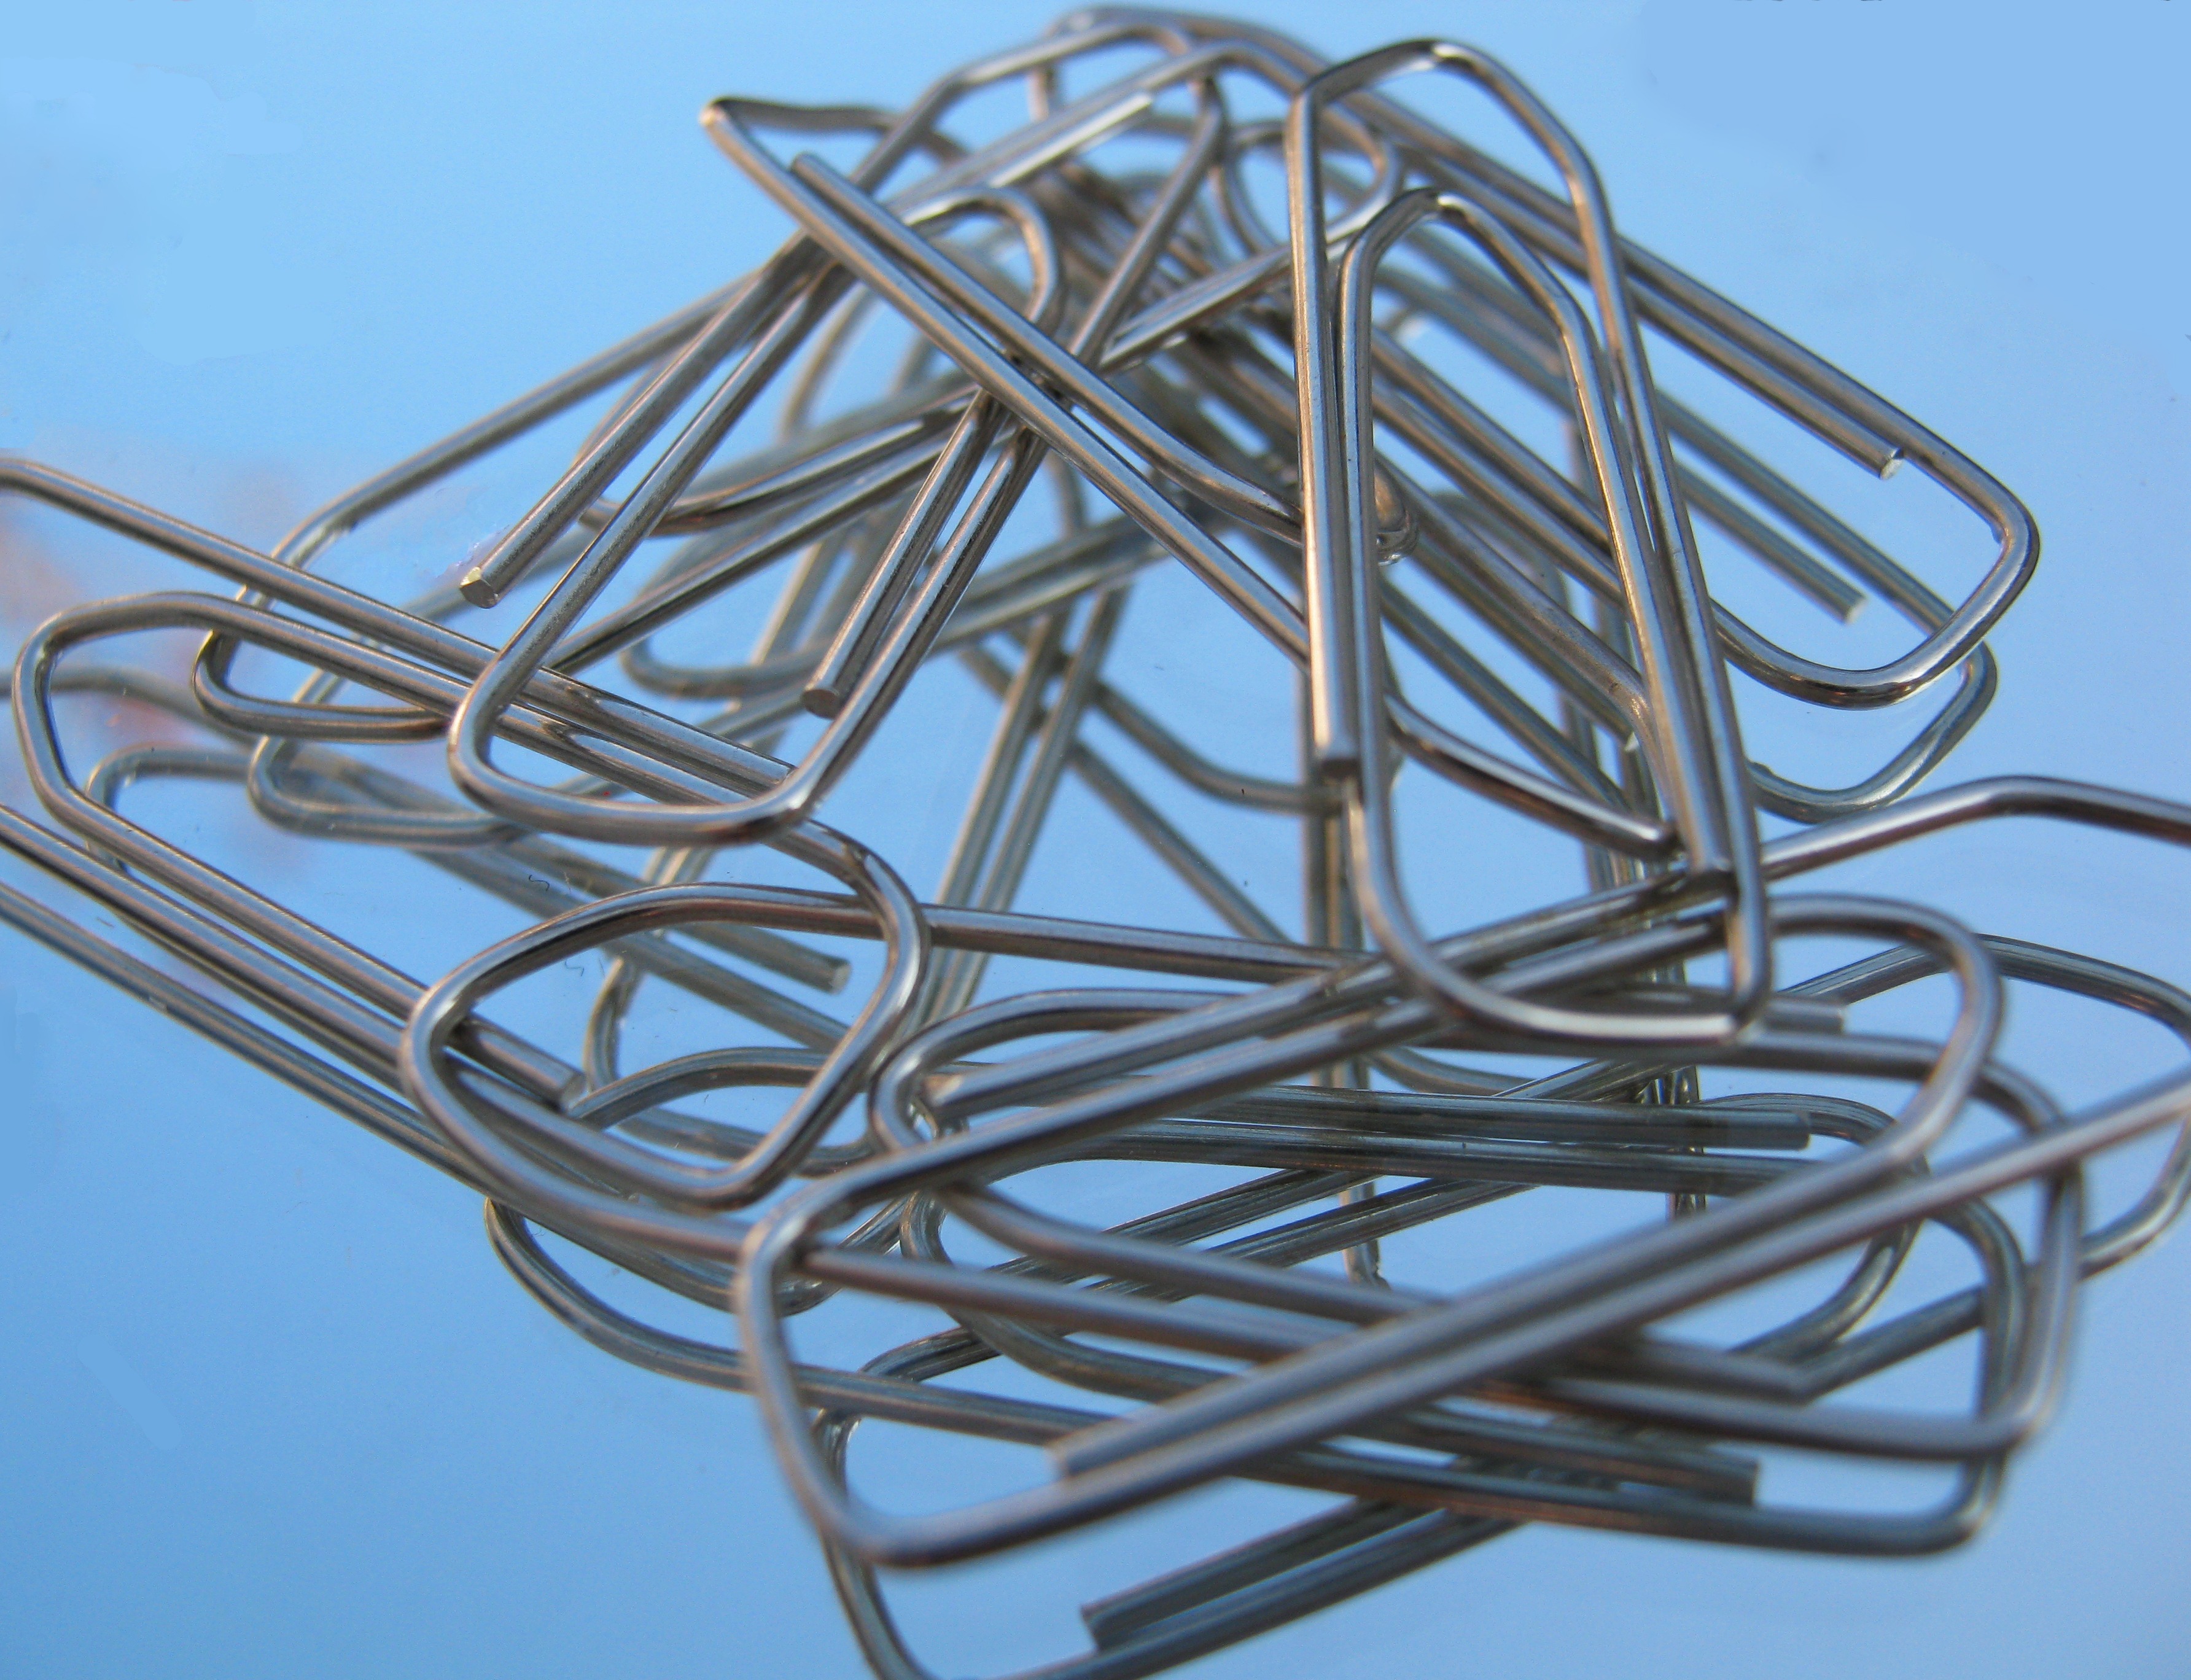
branch, line, mast, metal, office, net, paper clips, several, electronics accessory